Khmer people

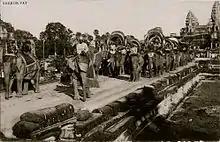
Angkor Wat in the 1900s

The Khmers developed the Khmer alphabet, which in turn gave birth to the later Thai and Lao alphabets. The Khmers are considered by archaeologists and ethnologists to be indigenous to the contiguous regions of Isan, southern Laos, Cambodia and South Vietnam. That is to say the Cambodians have historically been a lowland people who lived close to one of the tributaries of the Mekong River. The reason they migrated into Southeast Asia is not well understood, but scholars believe that Austroasiatic speakers were pushed south by invading Tibeto-Burman speakers from the north as evident by Austroasiatic vocabulary in Chinese, because of agricultural purposes as evident by their migration routes along major rivers, or a combination of these and other factors.